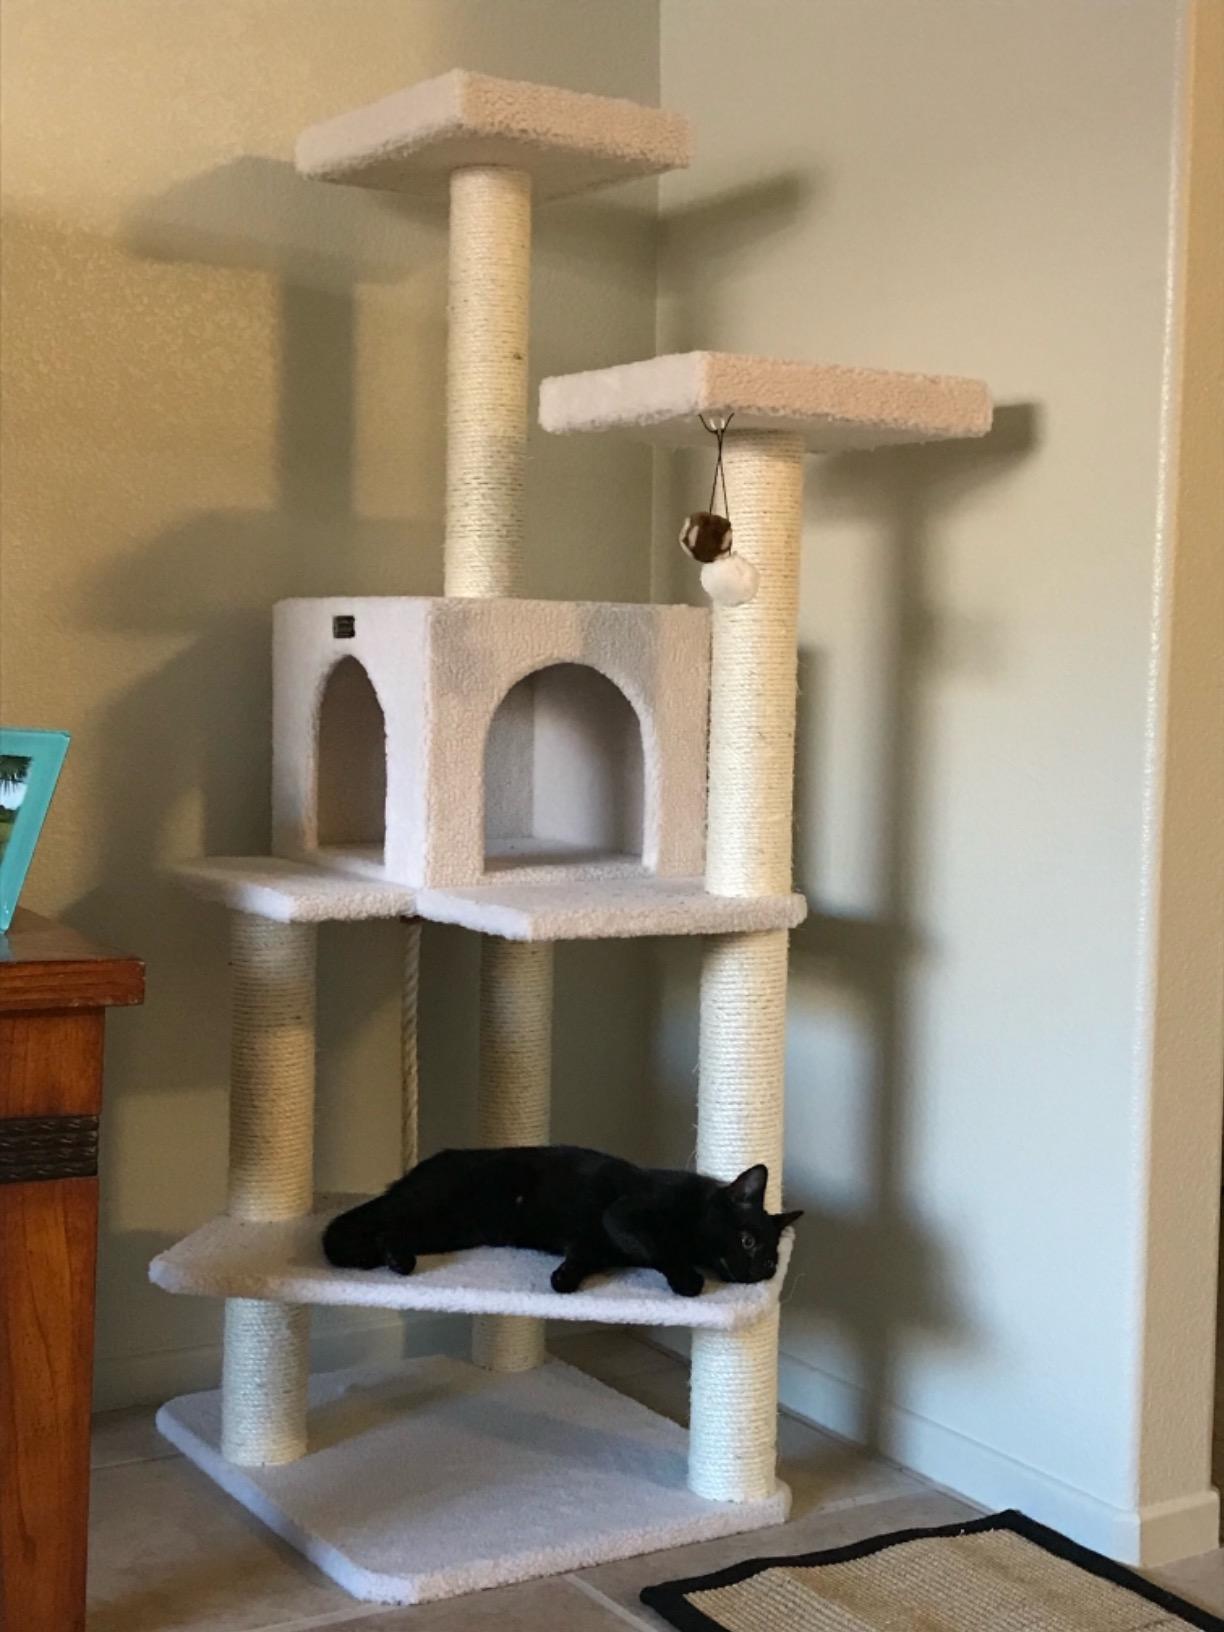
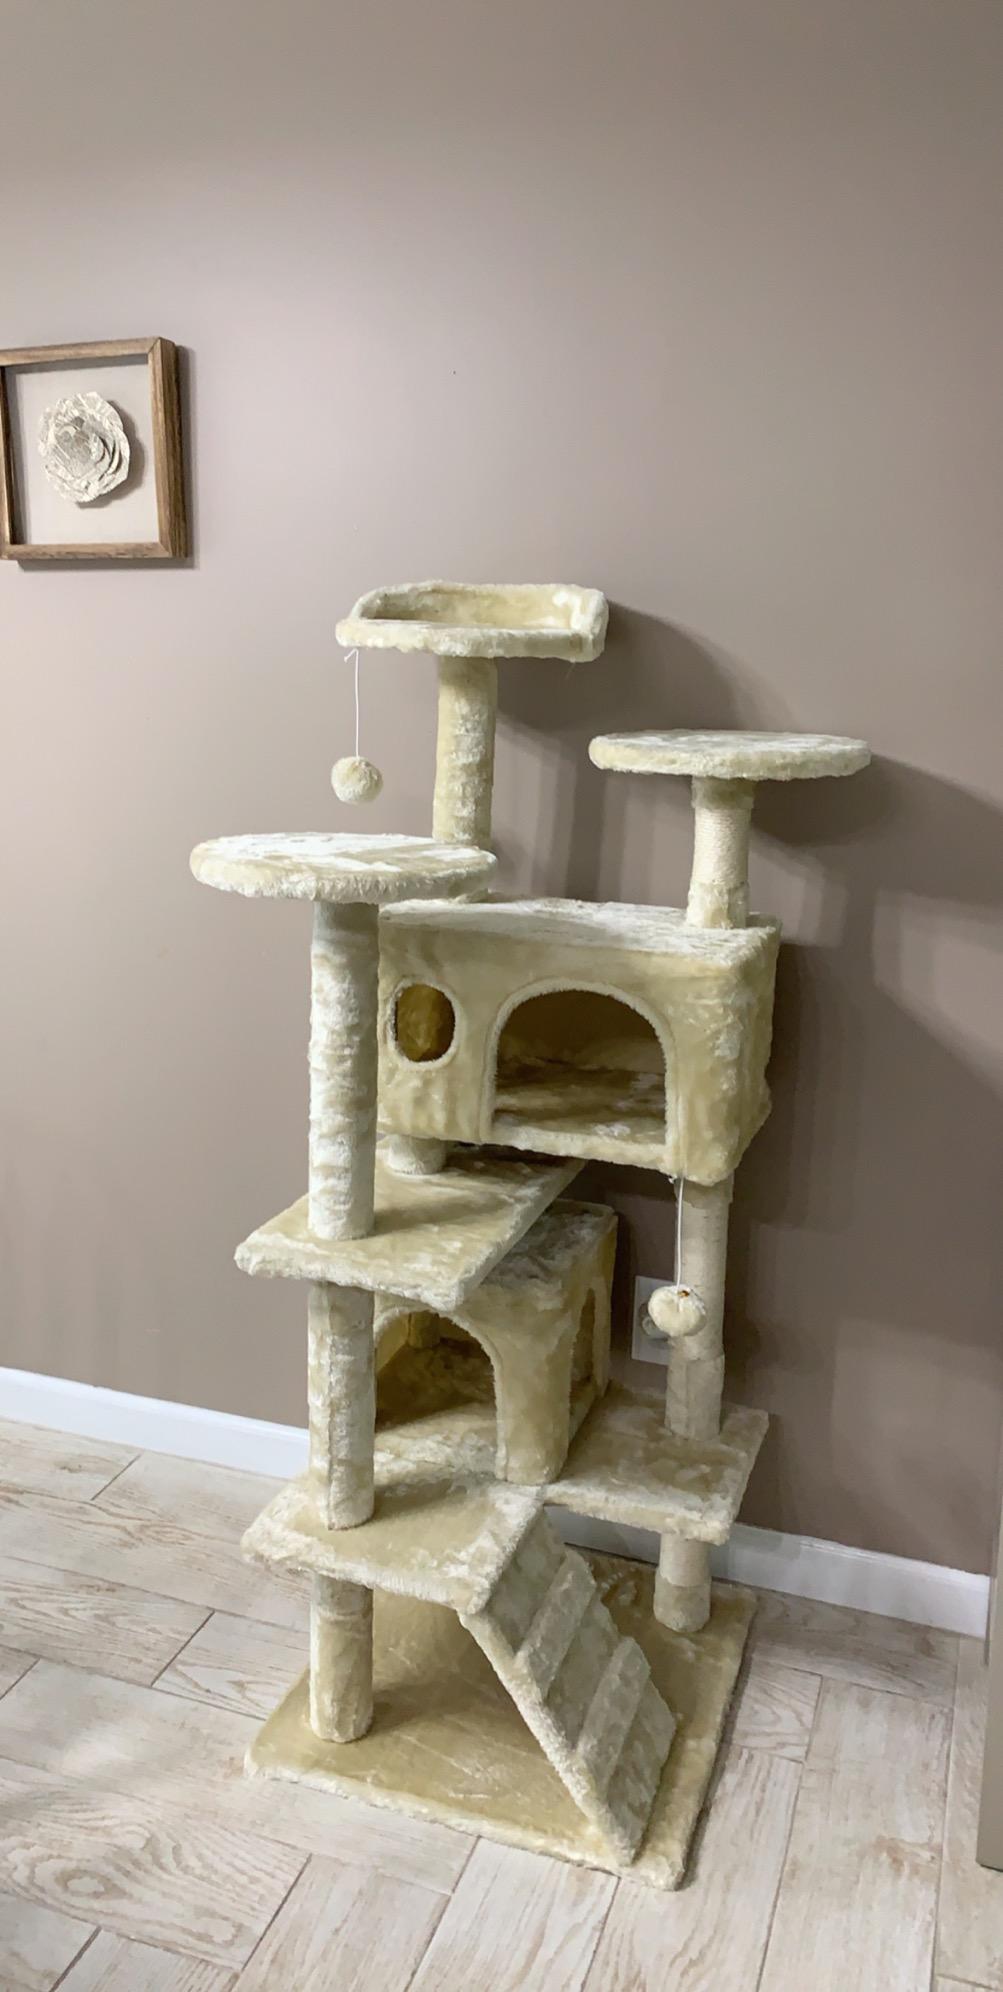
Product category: items_cat tree
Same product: no